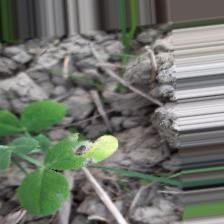
Label: Ascochyta blight